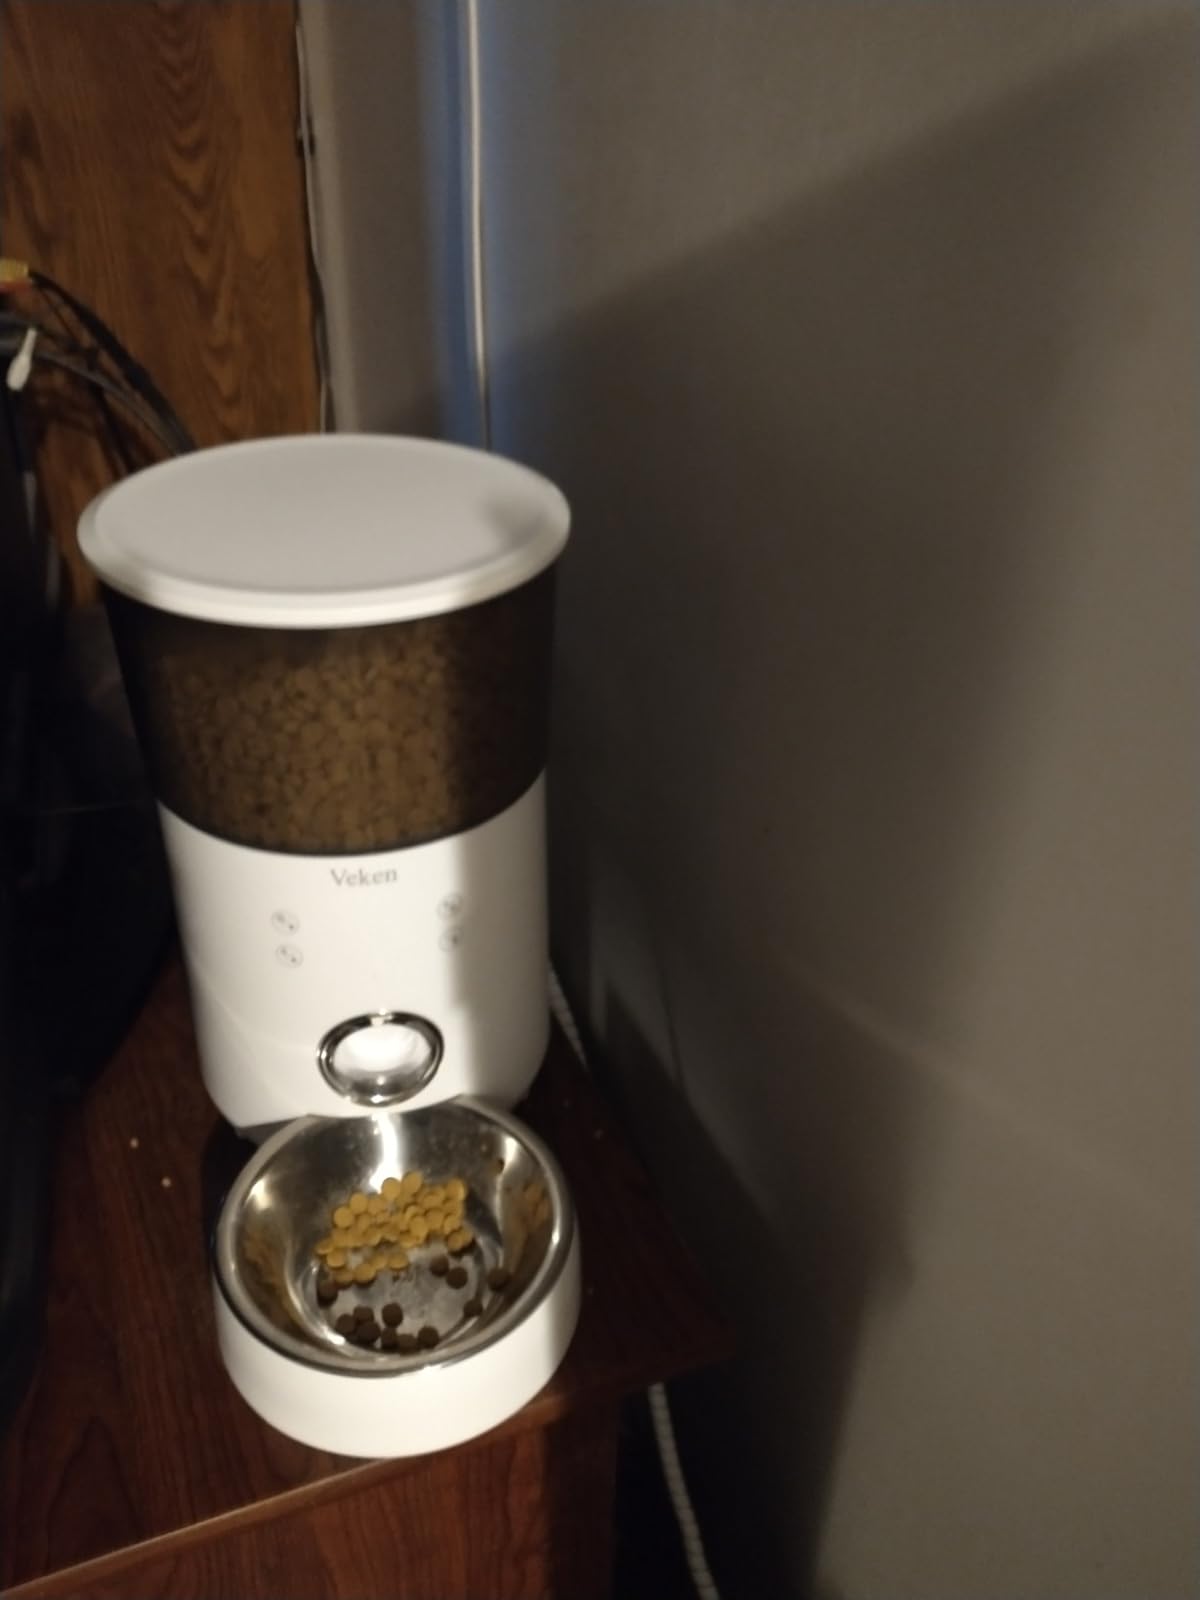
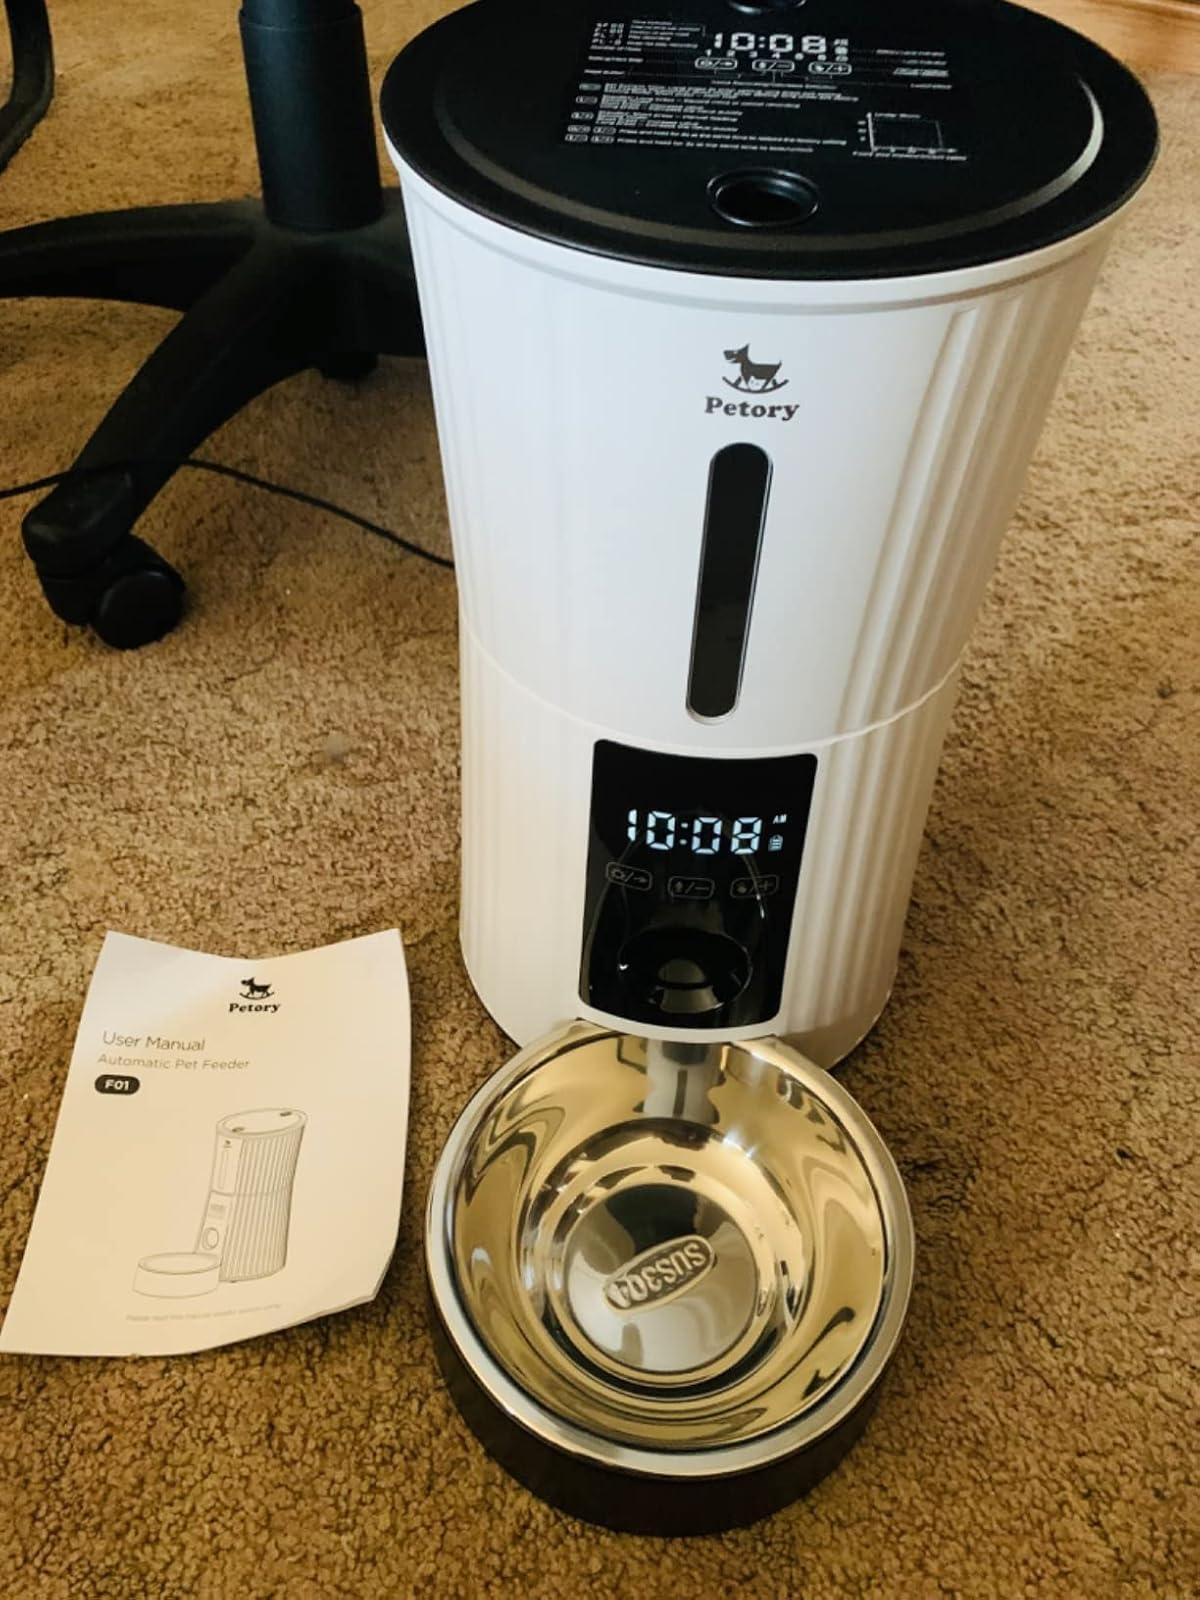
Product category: items_feeder
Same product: no